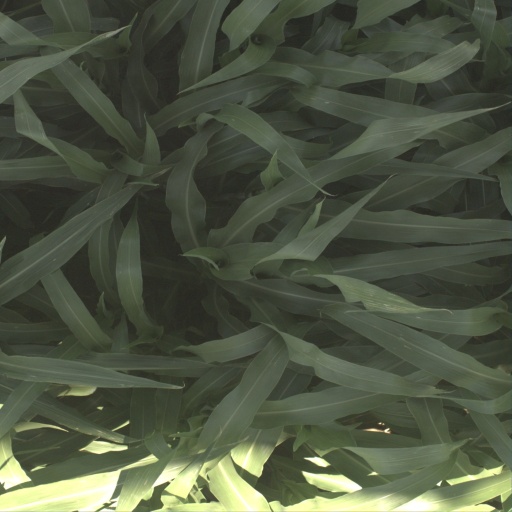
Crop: sorghum